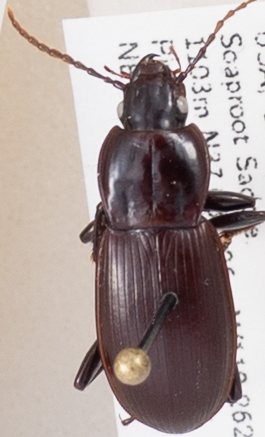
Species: Pterostichus ordinarius
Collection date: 2019-07-17
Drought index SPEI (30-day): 0.156
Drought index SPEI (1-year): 0.47
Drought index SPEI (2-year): -0.03